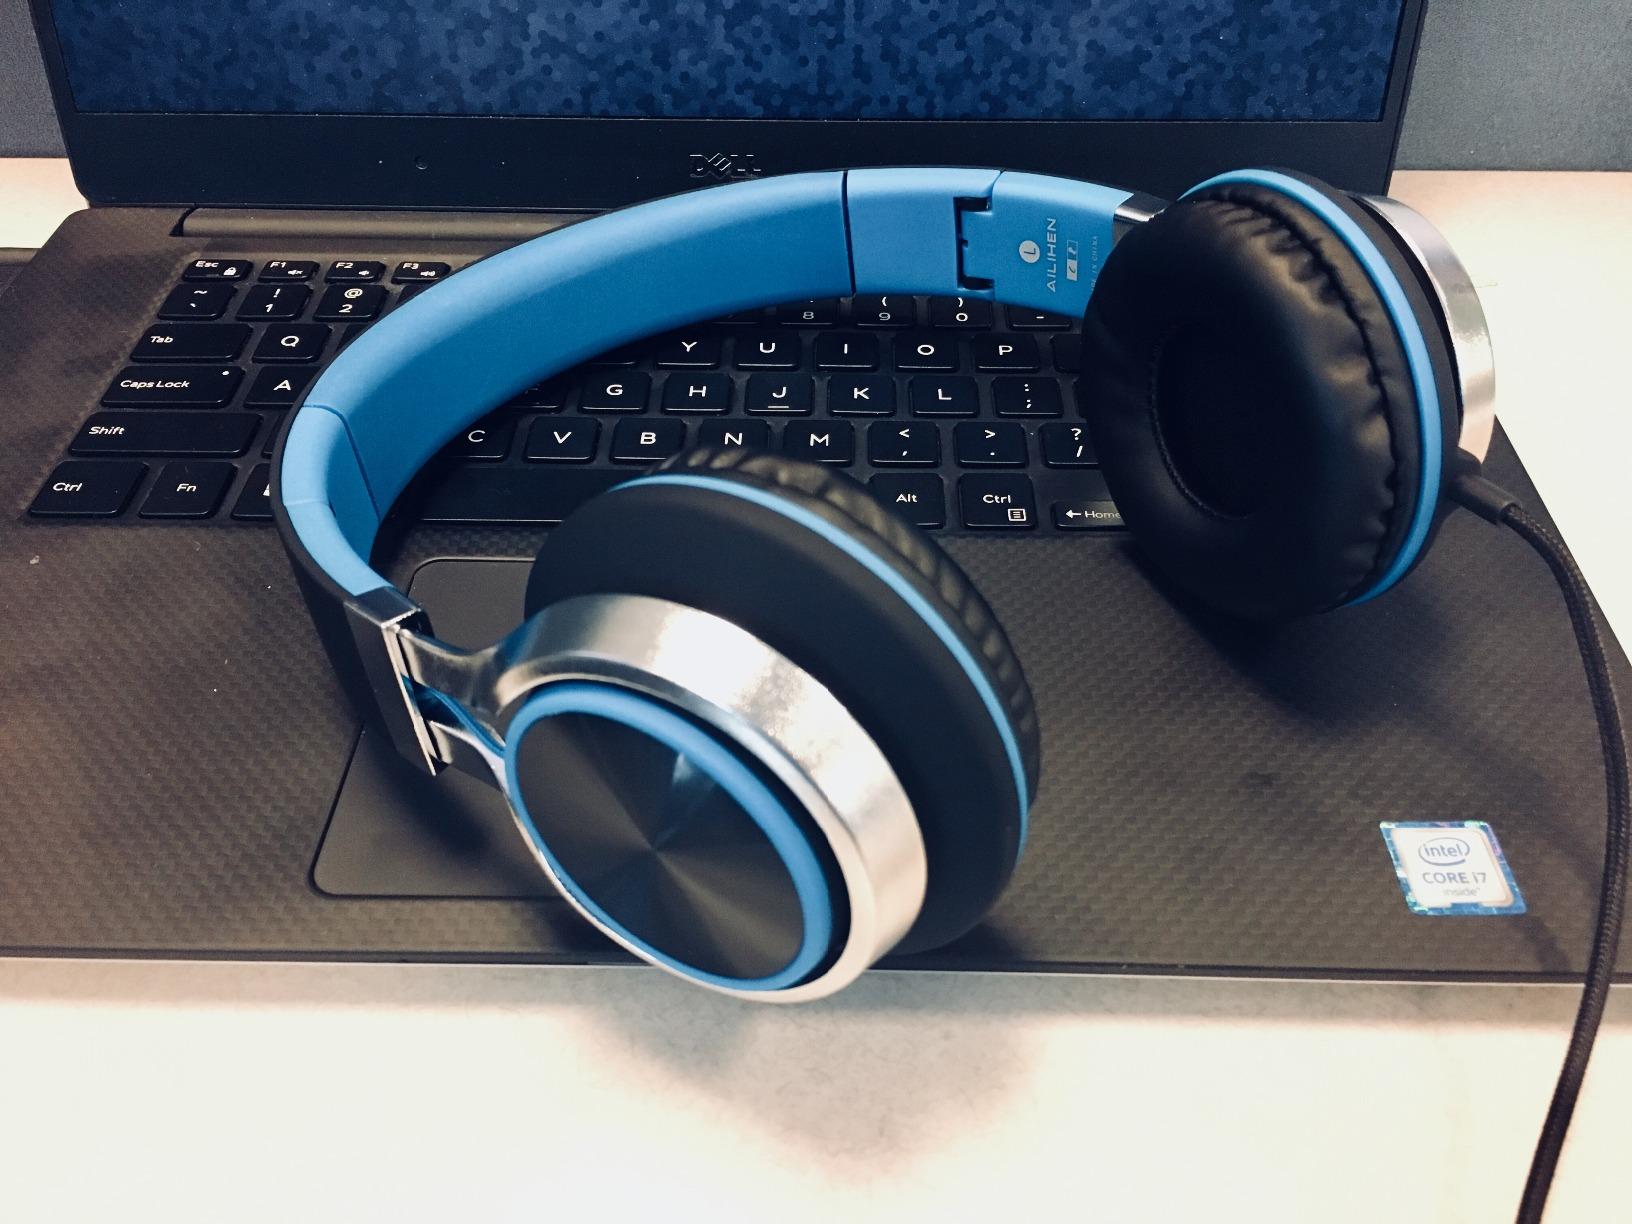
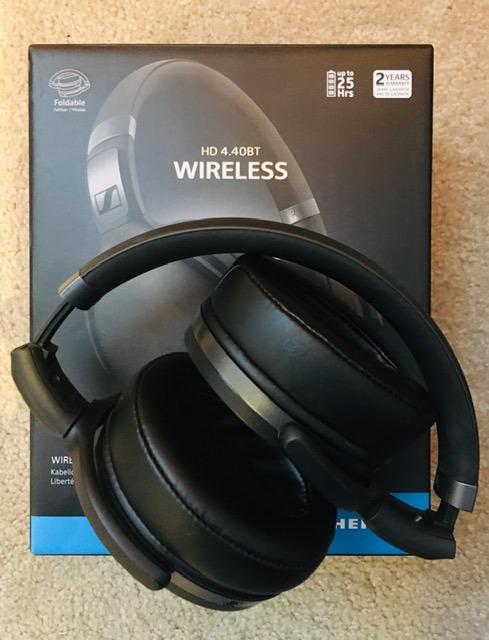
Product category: headphones
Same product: no